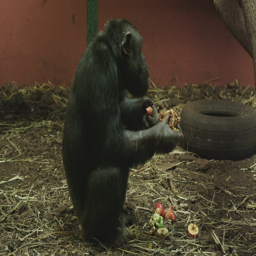
interior medium shot of a monkey eating fruit .